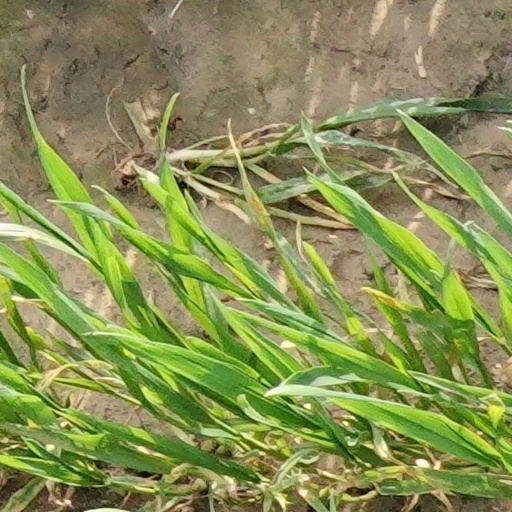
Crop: wheat